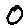
Label: 0